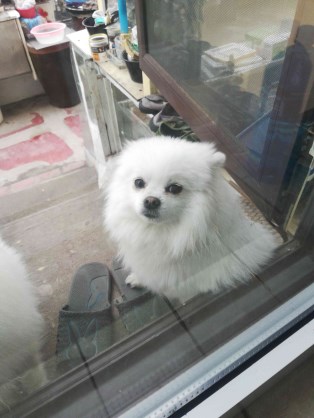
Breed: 1936-n000005-Pomeranian